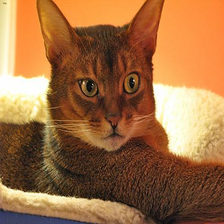
Species: cat
Breed: Abyssinian